Tanjung Priok railway station

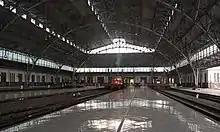
The Tanjung Priok Station emplacement, with locomotive BB 306 84 06 (BB 306 08) being heated (2009)

With the completion of this station, the "wasting act" was committed by the SS. With eight lines and five platforms, this station is very large and since 1929 this station is almost as big as the Batavia-benedenstad station which has now turned into Jakarta Kota Station. Unfortunately, ships that dock at Tanjung Priok Harbor do not bring passengers to this station. This station later only became the terminus for KRL (electric commuter train) since 1925.